Clarence Cary

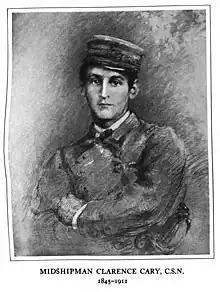

Clarence Cary (March 18, 1845 – August 27, 1911) was an American lawyer who was prominent in New York society during the Gilded Age.